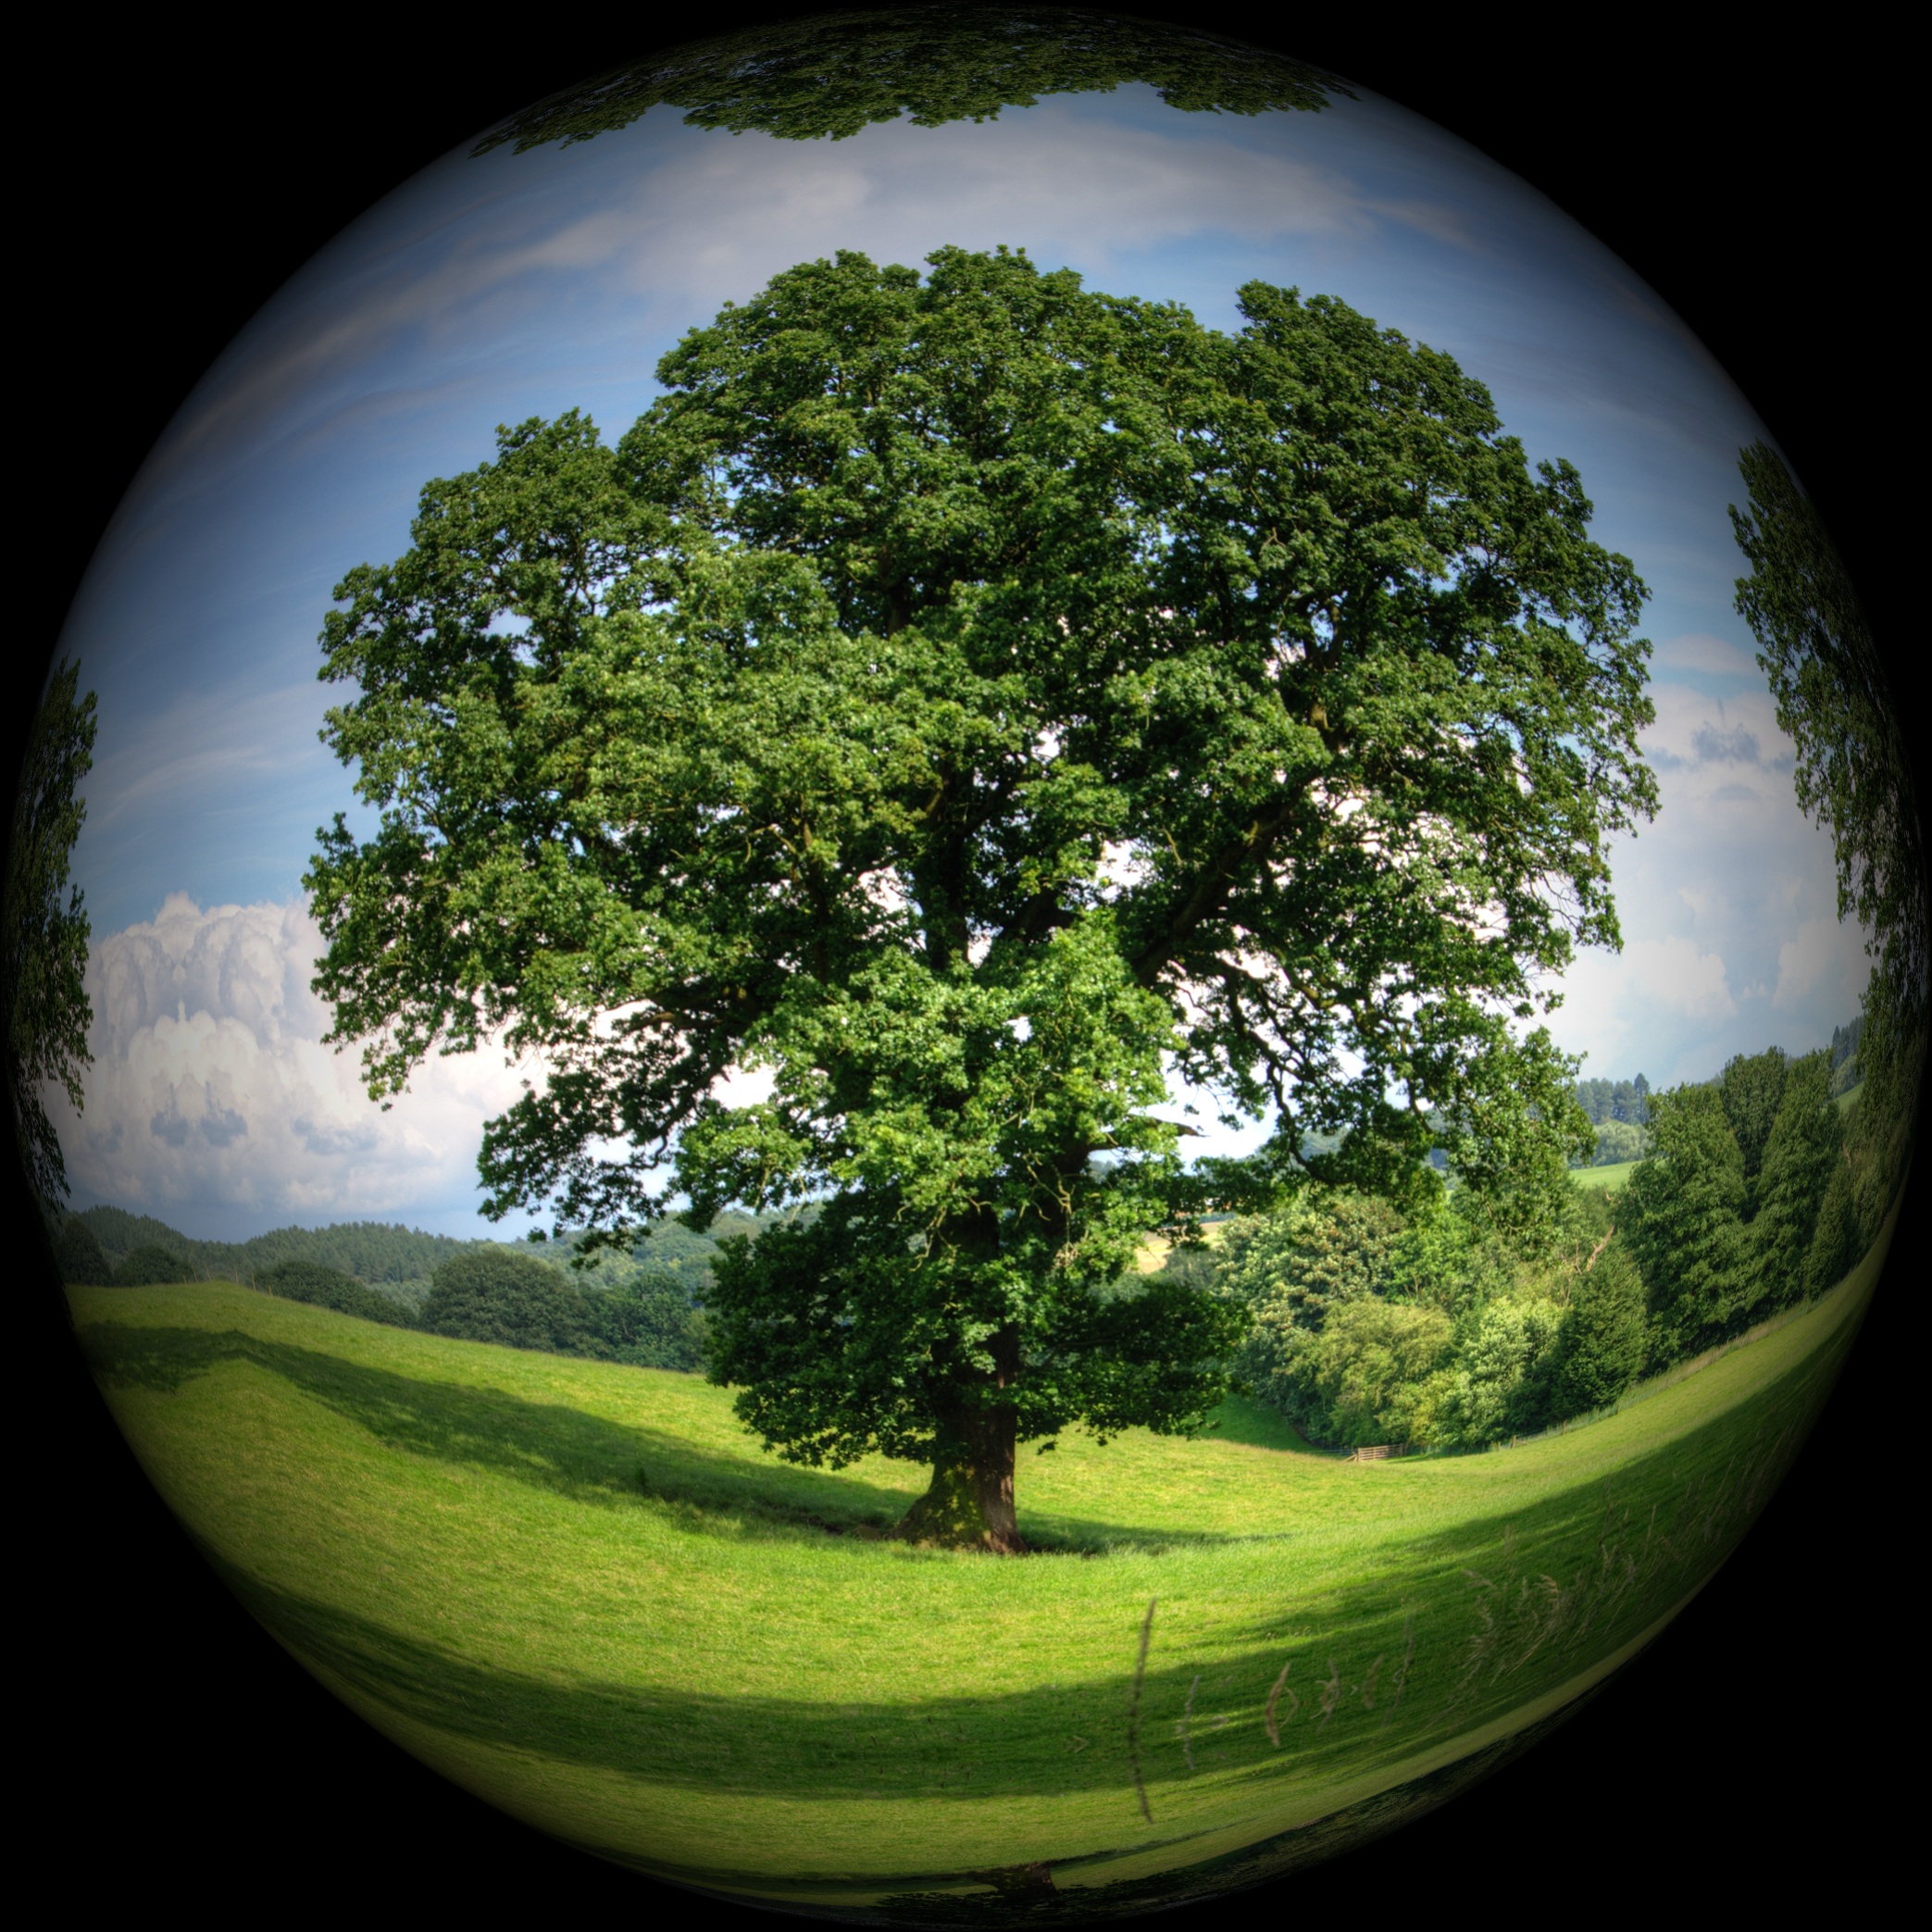
tree, nature, grass, plant, sky, photography, meadow, sunlight, leaf, flower, green, reflection, circle, earth, ball, sphere, planet, shape, nature conservation, environmental protection, about, dishware, fisheye lens, computer wallpaper